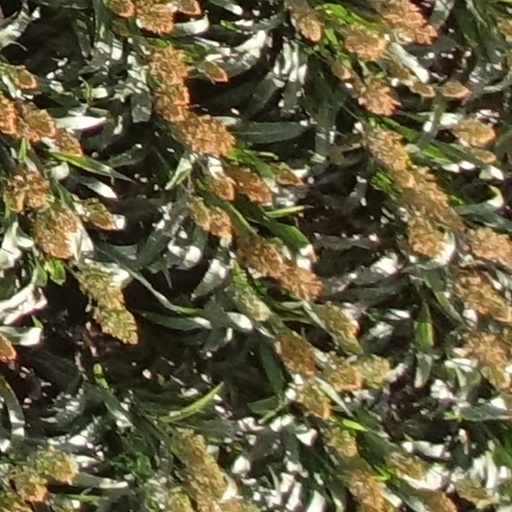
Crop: sorghum